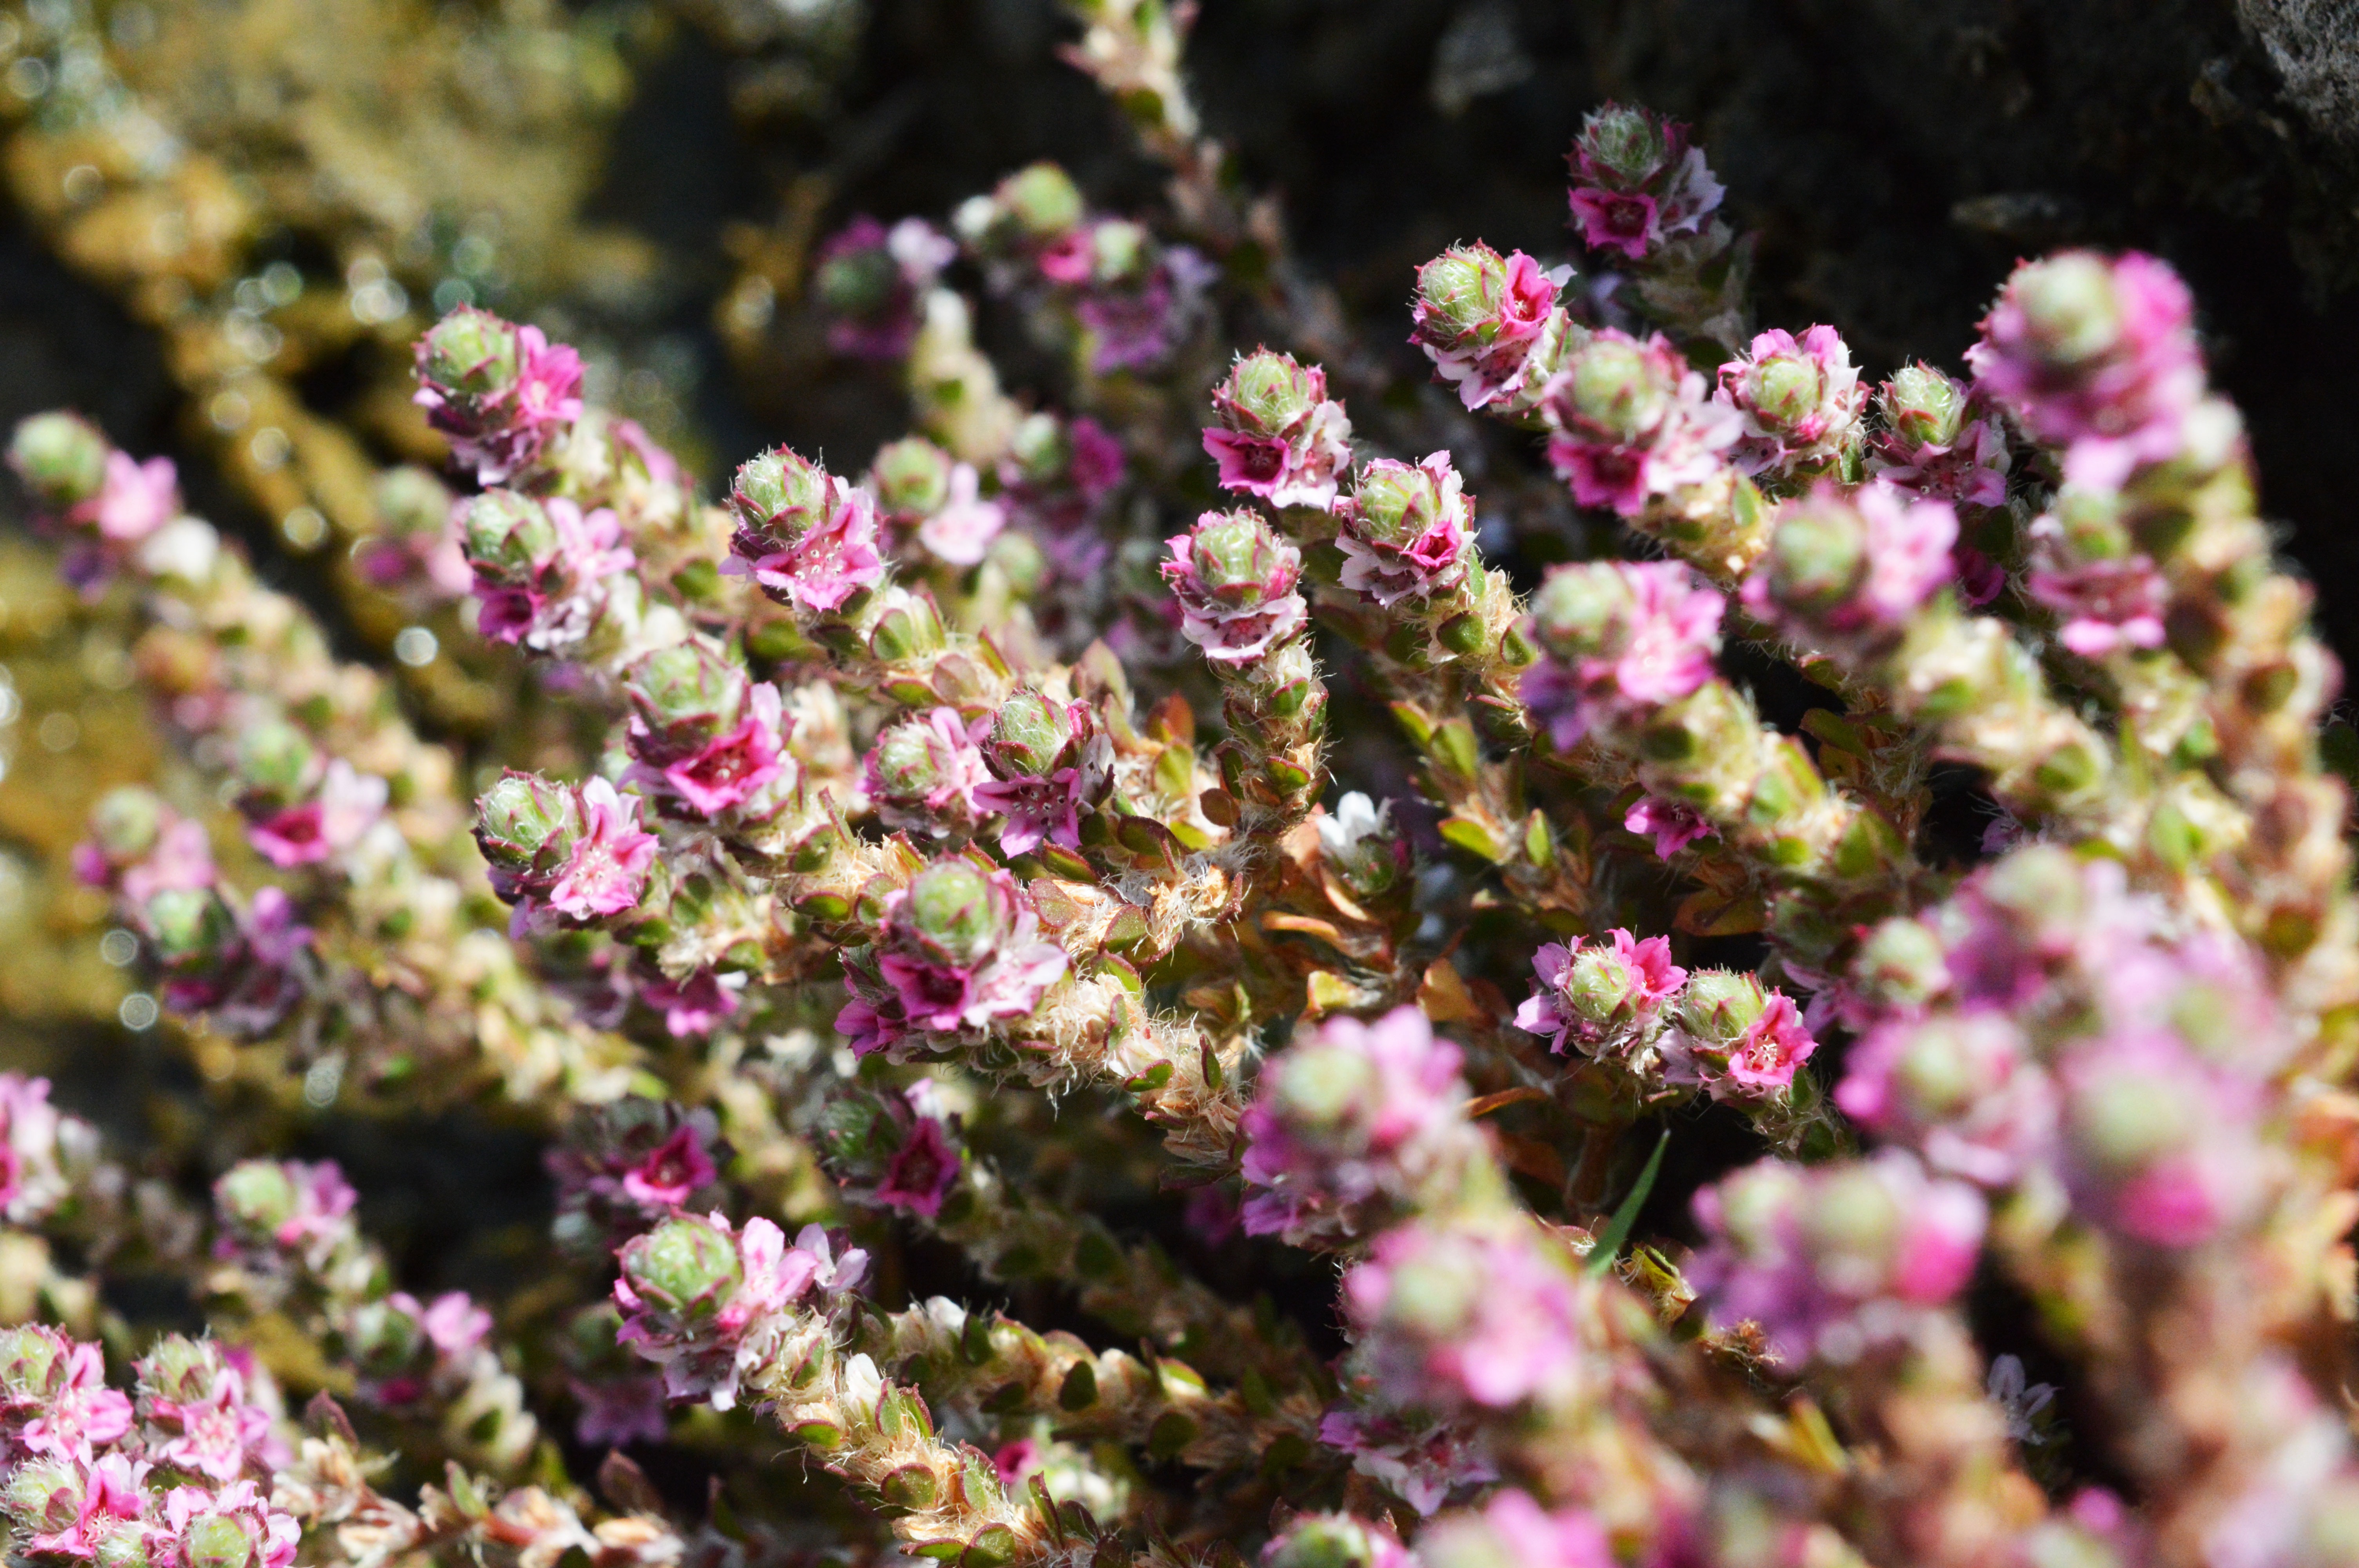
nature, branch, blossom, plant, flower, petal, spring, botany, flora, wildflower, shrub, macro photography, flowering plant, annual plant, land plant, breckland thyme